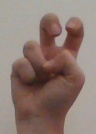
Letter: toot